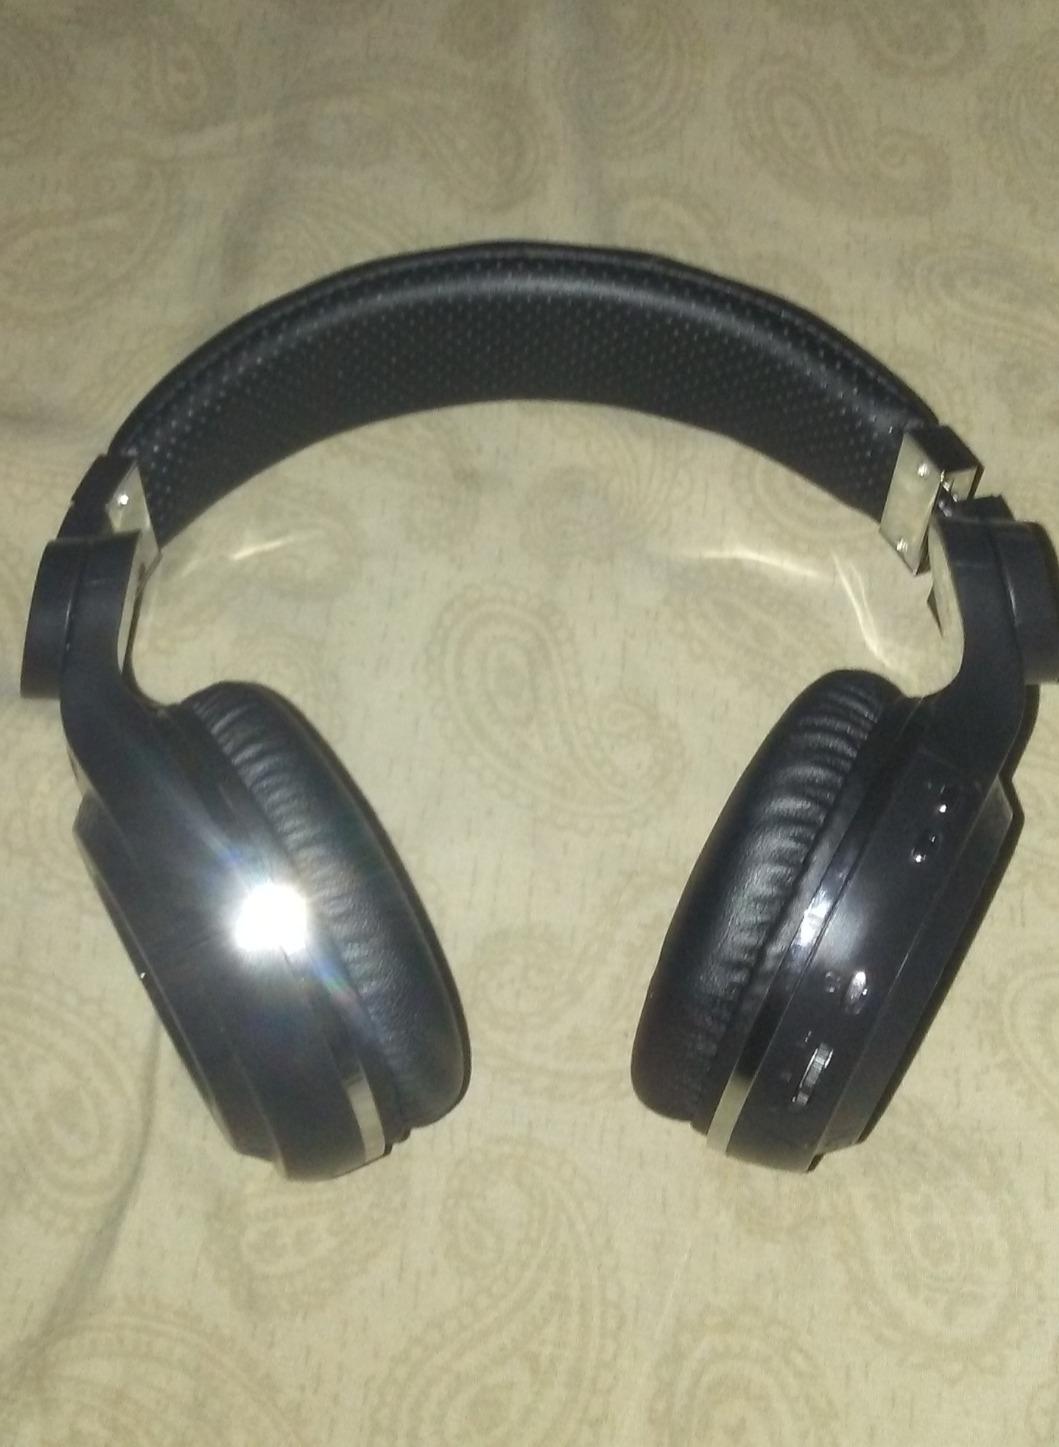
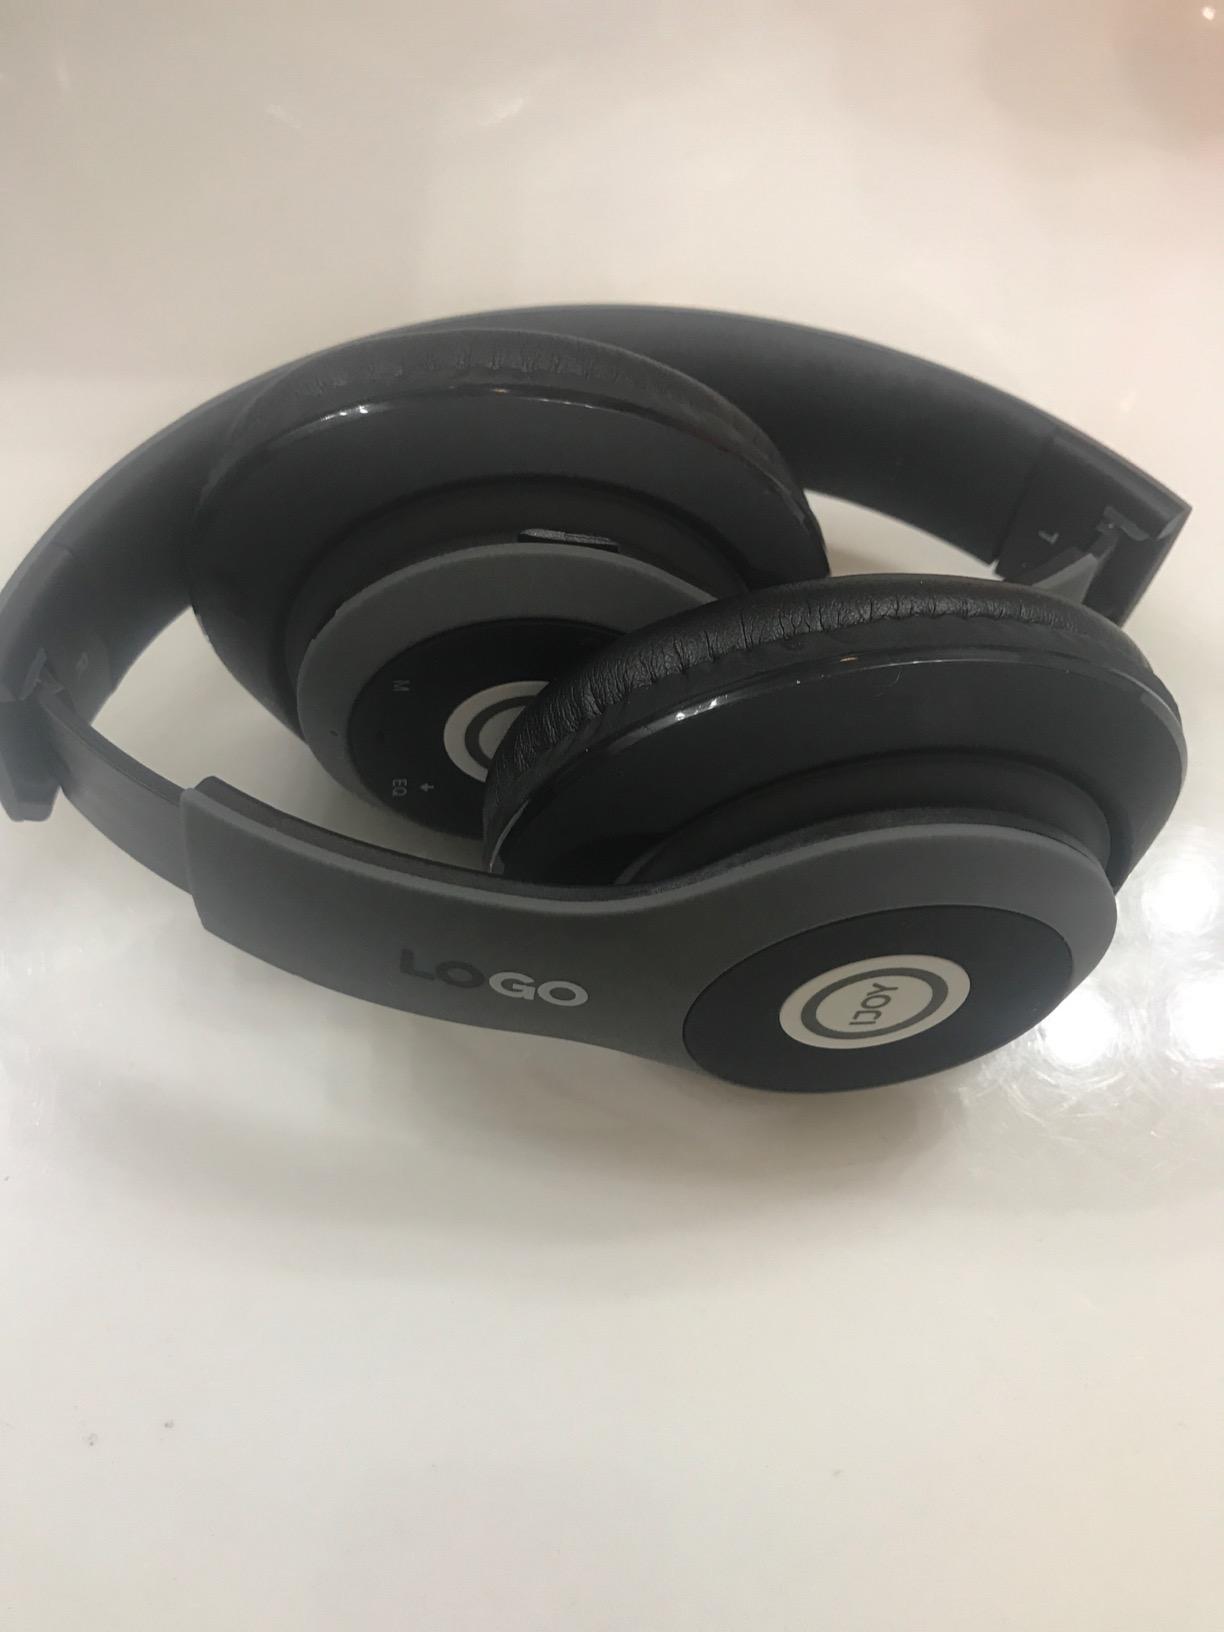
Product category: headphones
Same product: no